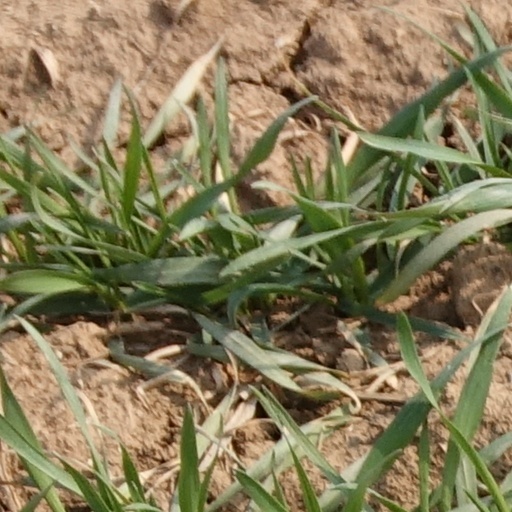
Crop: wheat